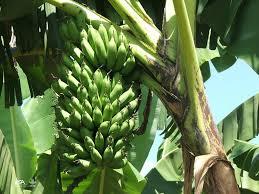
Tabibu wa migomba wenye mkongwe wa ndizi ambazo bado ni mbichi na hazi kijani mbichi. Mkongwe huu umeshikamana vizuri kwenye shina la mgomba na majani ya mgomba yanaonekana kuzunguka mkongwe huo. Inaonekana kuwa ndizi hizi bado hazijakomaa na  zinahitaji muda zaidi kabla ya kuvunwa.